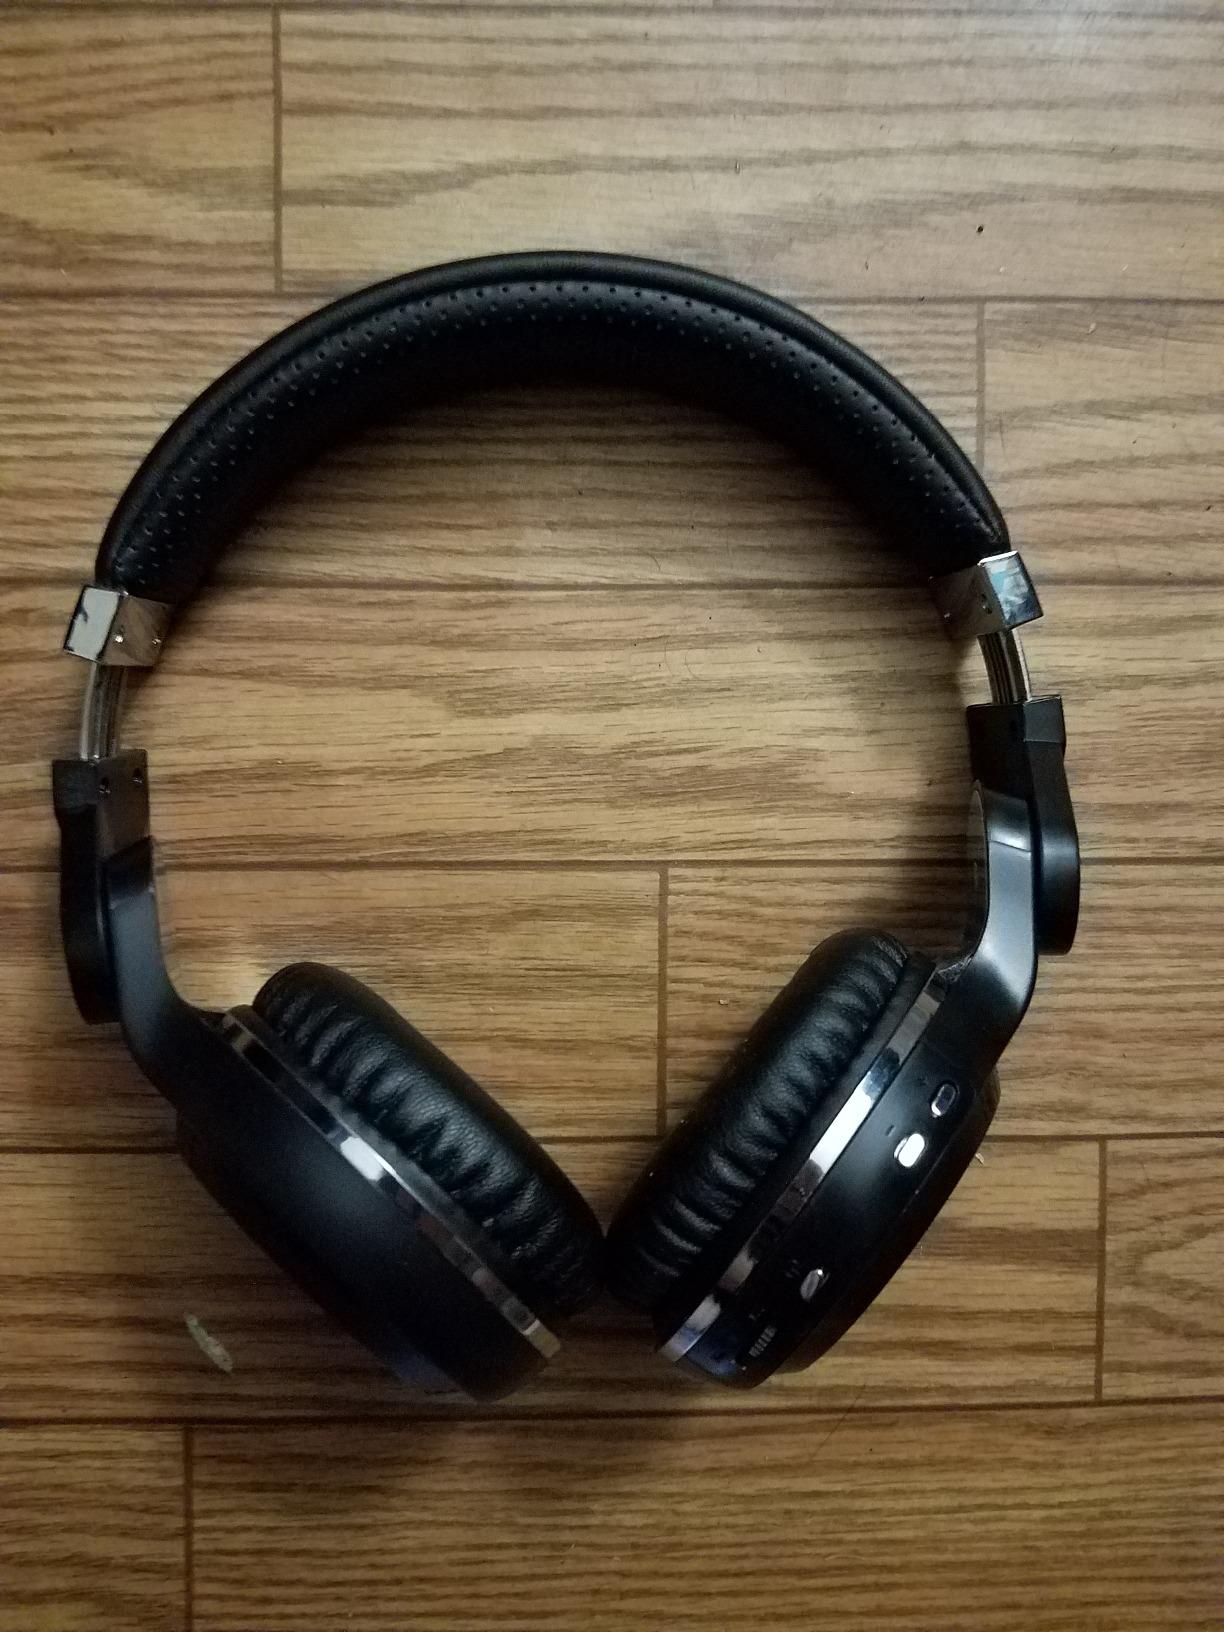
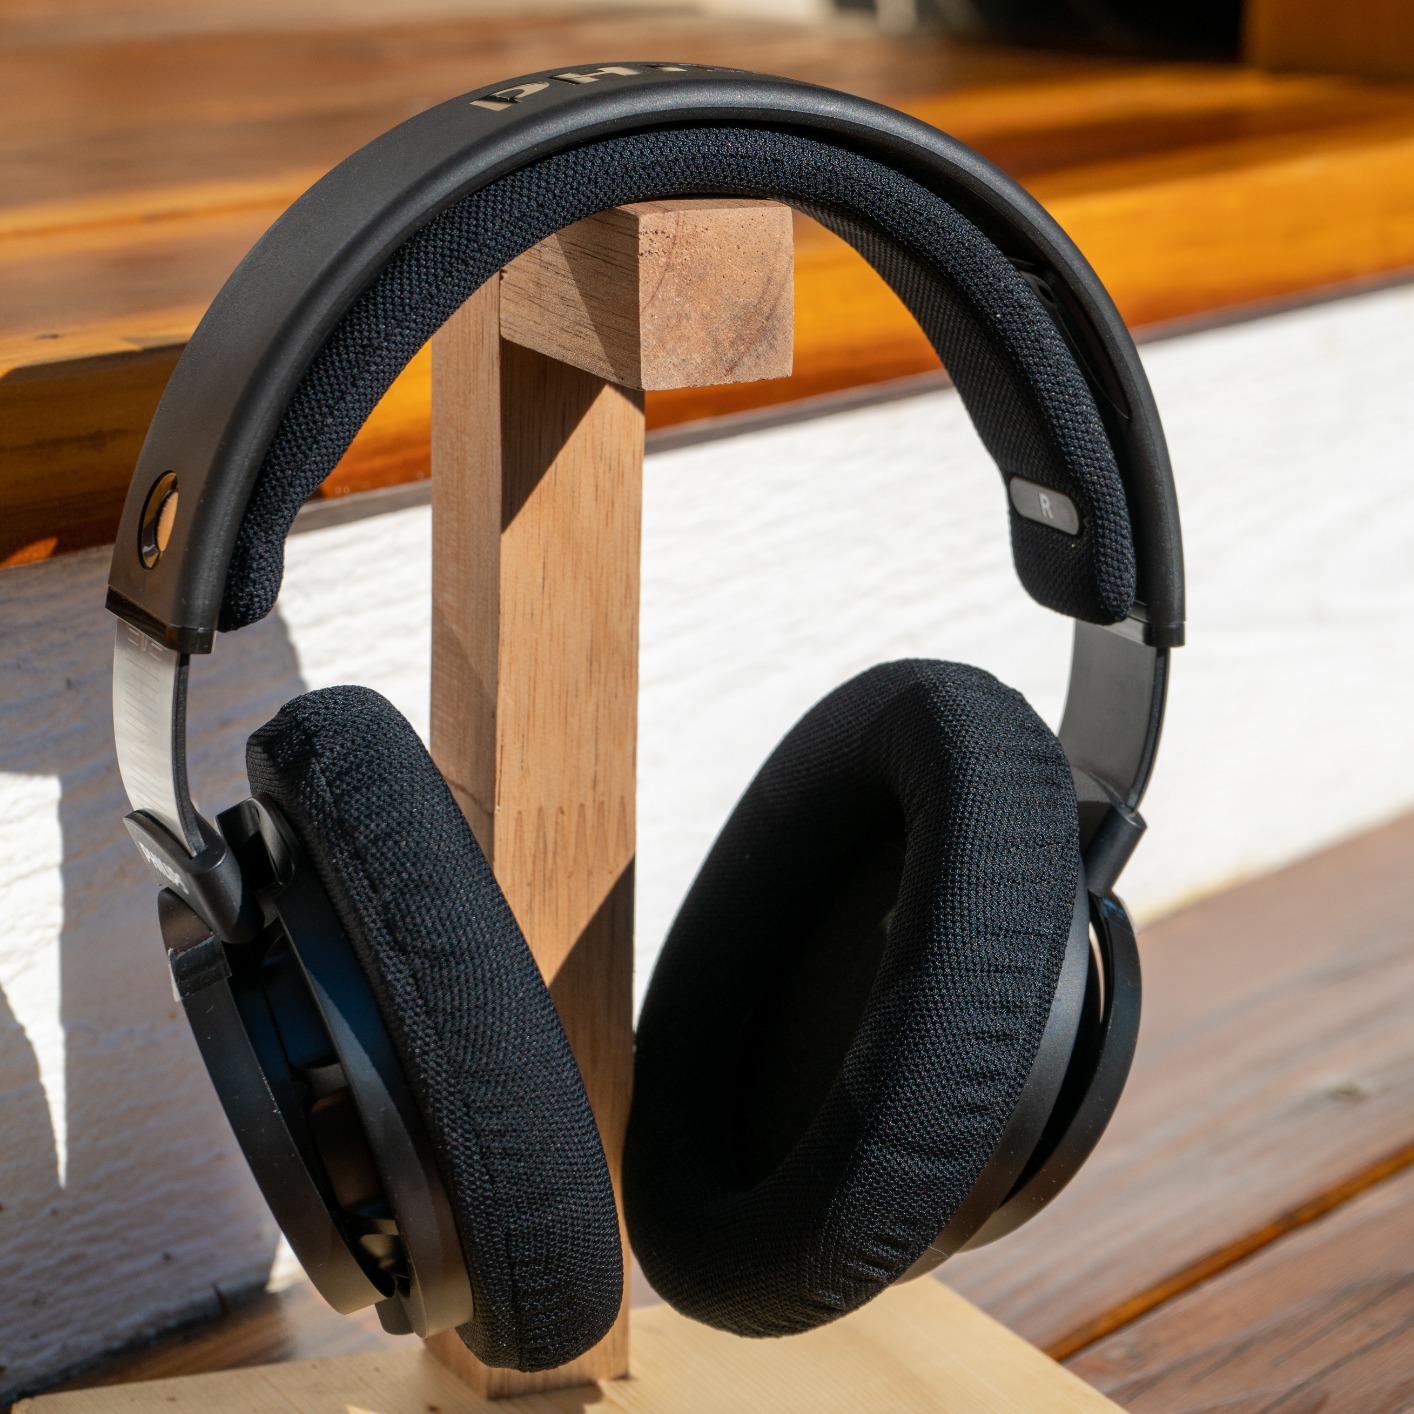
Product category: headphones
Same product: no